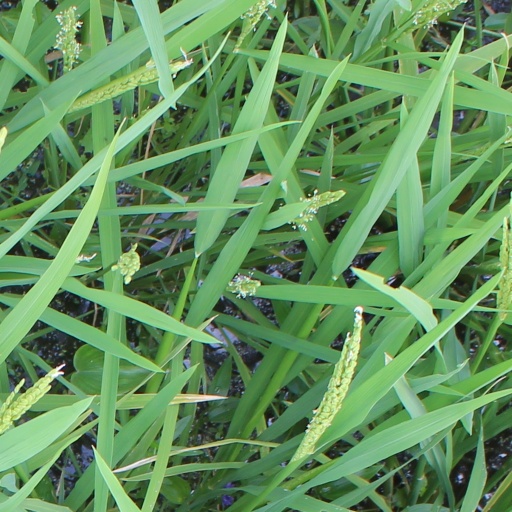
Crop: rice